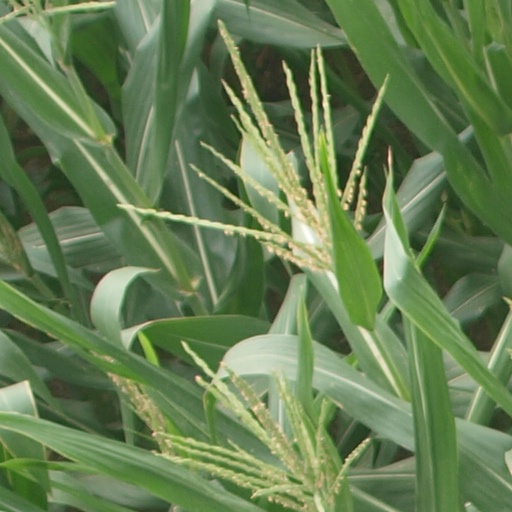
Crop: maize; corn